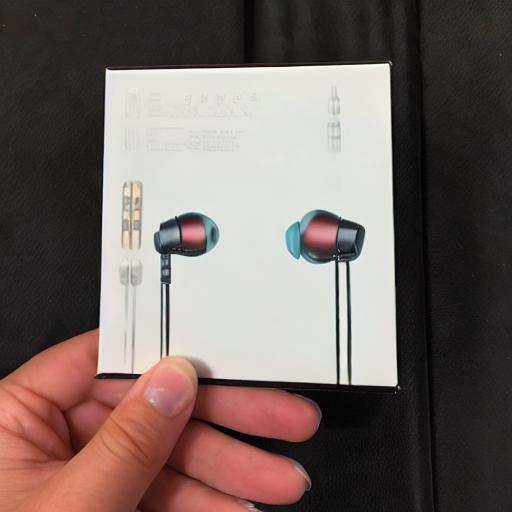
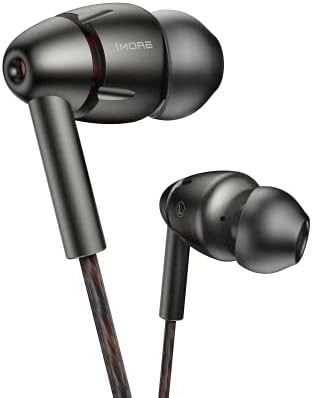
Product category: headphones
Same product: no